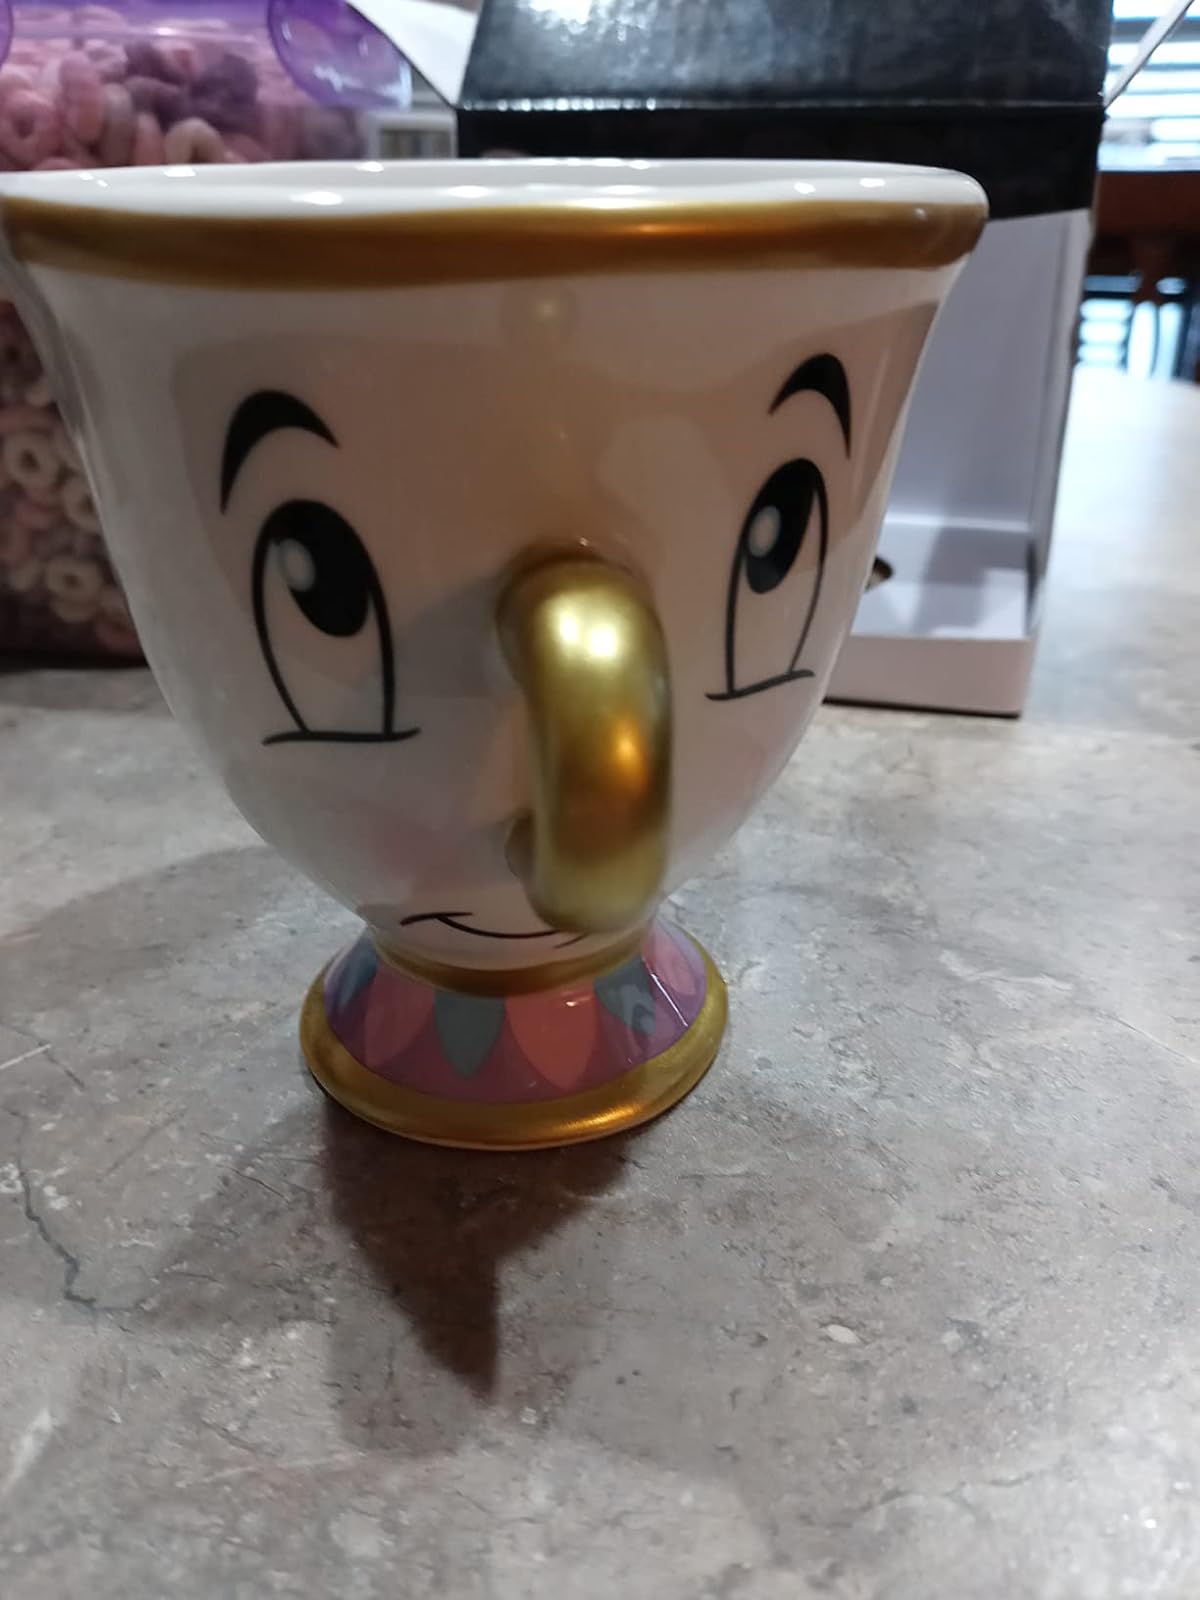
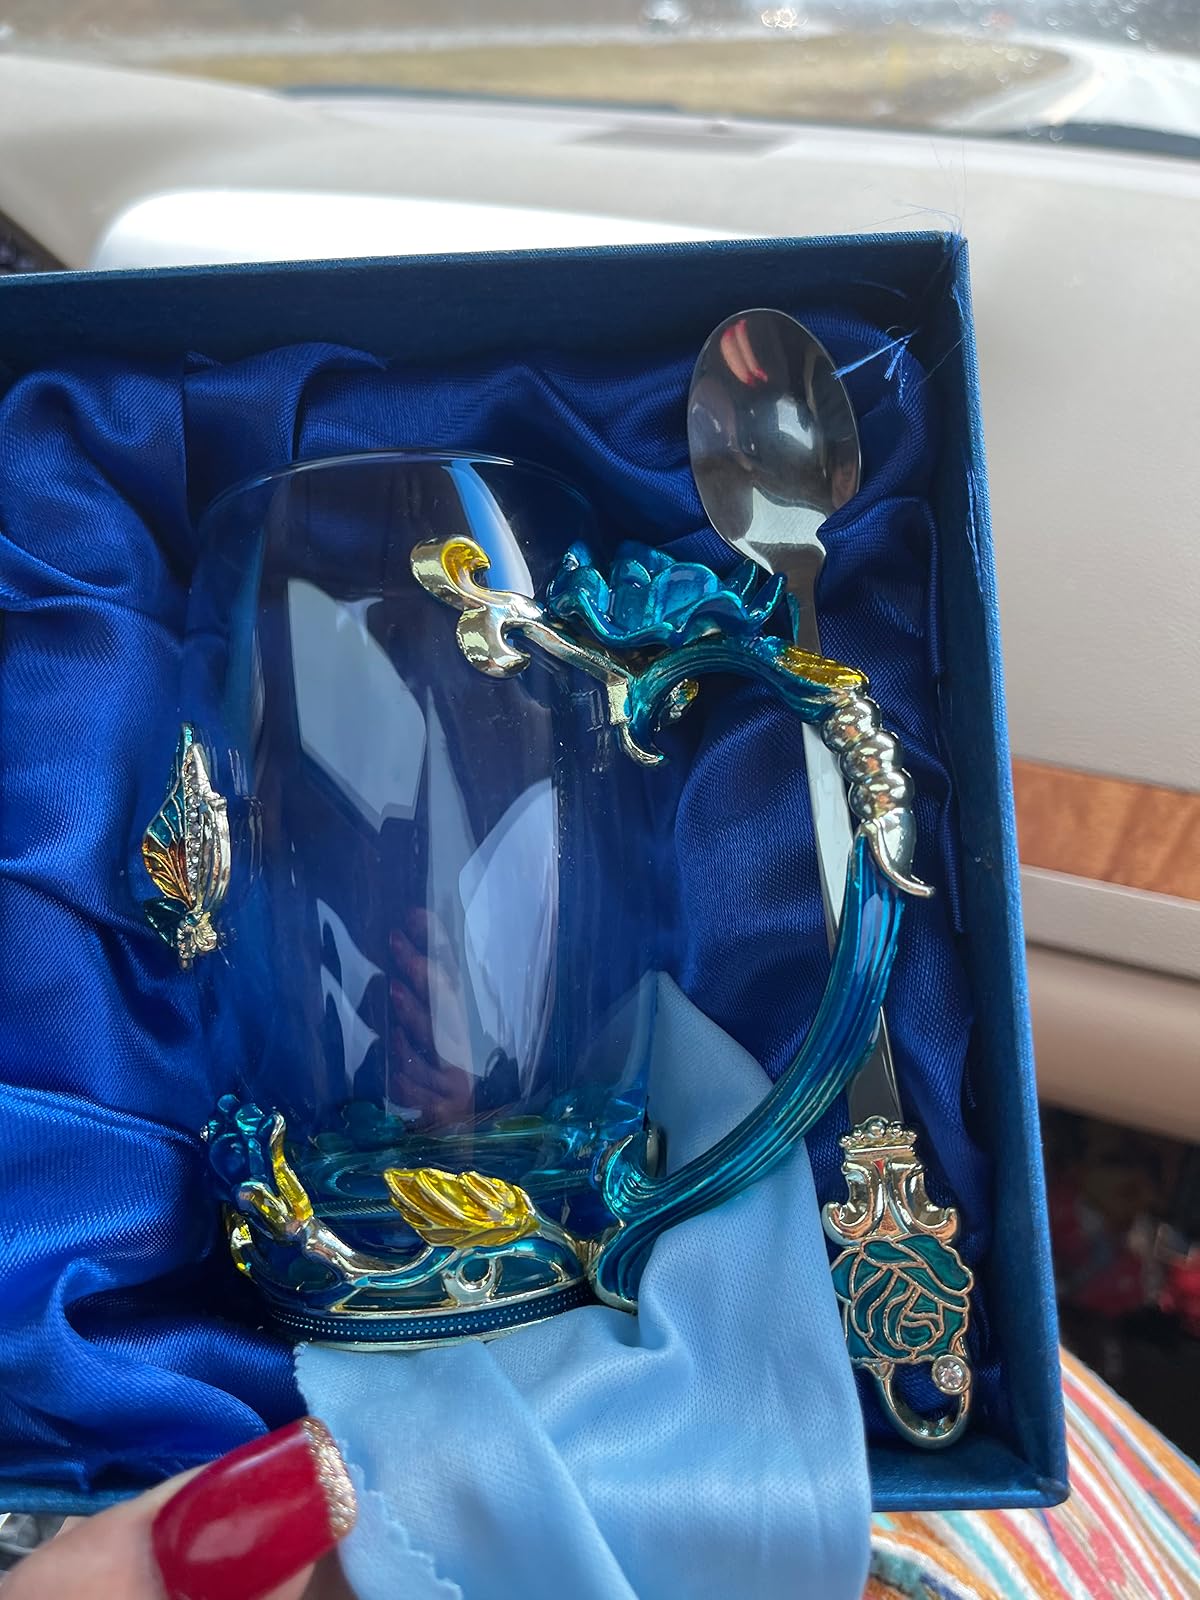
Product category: items_mug
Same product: no